GURPS Magic

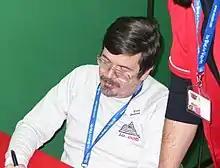
Steve Jackson (pictured in 2006) was one of the designers of the first edition of the book.

"GURPS Magic" was originally written by Steve Jackson with Marc Janssen, Walter Milliken, Steffan O'Sullivan, W. Dow Rieder, Brett Slocum, and Daniel U. Thibault, with a cover by Guy Burchak, and was first published by Steve Jackson Games in 1989 as a 112-page book.